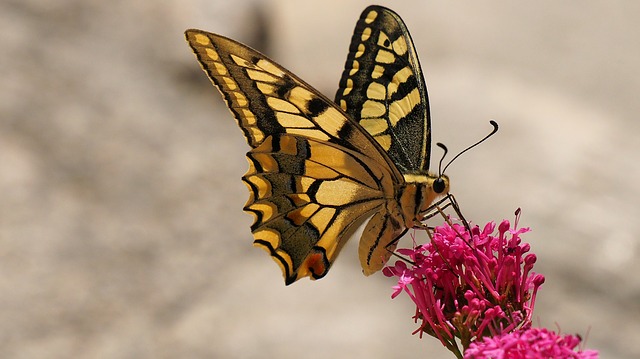
Label: butterfly